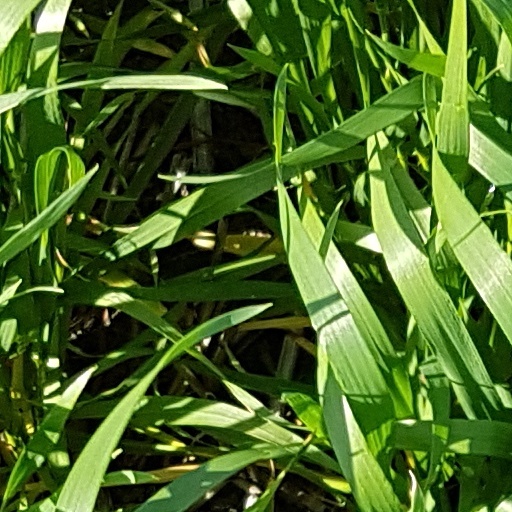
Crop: wheat